Economy of Scotland

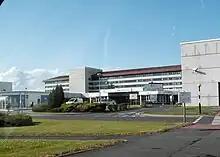
University Hospital Crosshouse is the largest general hospital within NHS Ayrshire and Arran.

The first half of the 19th century brought the creation of many life assurance companies in Scotland, predominantly on the mutual model. By the 1980s there were nine members of the Association of Scottish Life Offices (the counterpart of the Life Offices Association) but these have demutualised and most were taken over. Standard Life, based in Edinburgh, demutualised and has remained independent.